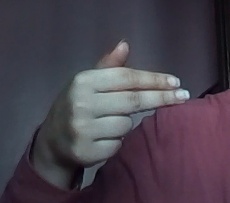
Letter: ghain